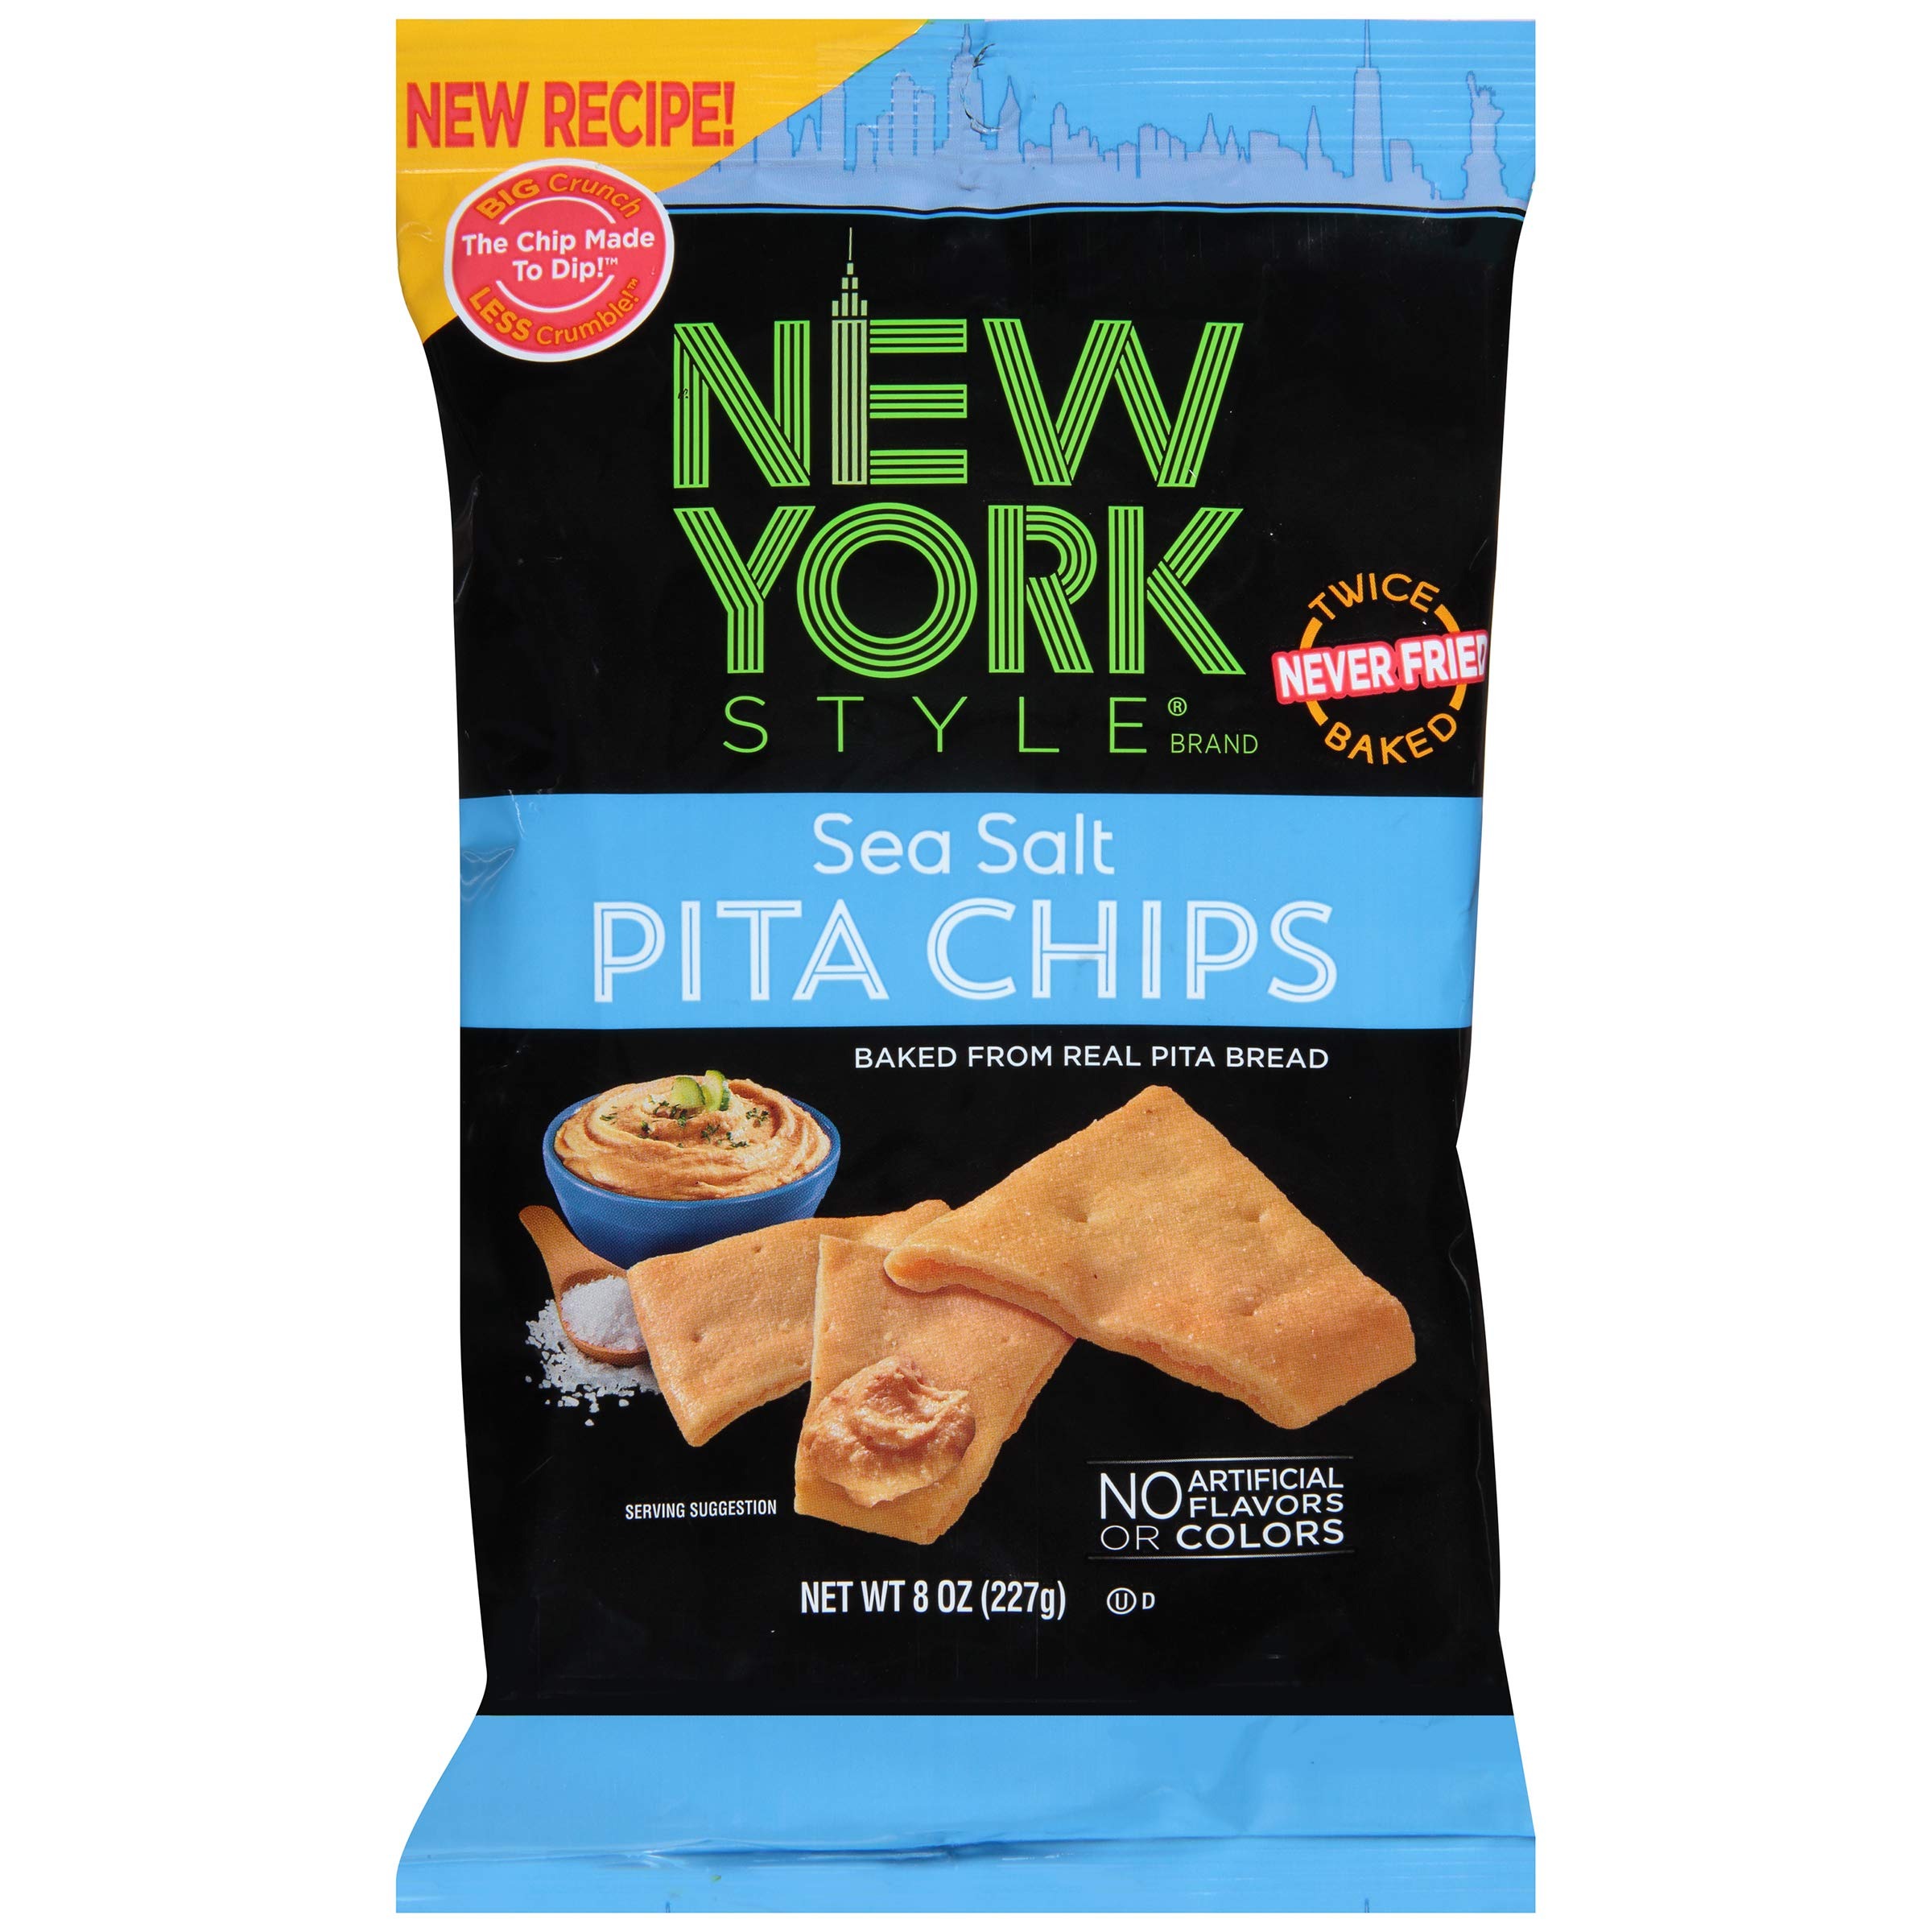
Item Name: New York Style Pita Chips, Sea Salt, 8 Ounce
Bullet Point 1: Baked from real pita bread with double layered pita pocket
Bullet Point 2: Sprinkled with savory sea salt
Bullet Point 3: Big crunch, less crumble
Bullet Point 4: Twice Baked, never fried
Bullet Point 5: Half the fat and fewer calories than regular fried potato chips
Value: 8.0
Unit: Ounce

Price: 5.3